Economy of Palestine

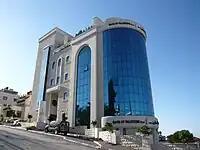
Bank of Palestine, Ramallah

In 2010, Ramallah was described as a hub of the economic activity thanks to improved security within the city, successful battle against corruption and large consumer base.